Geography of netball

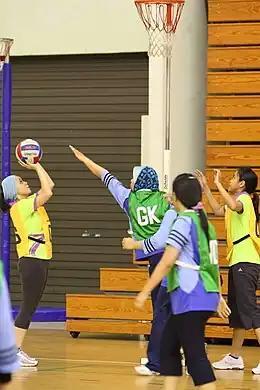
Adult women from Brunei playing netball. One team is wearing green and the other team is wearing yellow. The game is being played indoors on wooden floors. The players are all wearing pants. Some have coverings over their heads. The yellow team is in act of shooting and the green team is trying to block the shot.

Netball has the highest participation rate of any team sport—male or female—in Australia, but it is not a large spectator following. In 2005 and 2006, netball was the 10th most popular spectator sport for women after tennis. Netball was brought to Australia by English school teachers, with a team having been organised by 1904 at Parramatta Superior Schools. In 1927, a national federation for the sport, Australian Women's Basketball Association, was created. Australia's national team toured England in 1957, which resulted in a number of Commonwealth countries organising a meeting to try to standardise the rules of the game.